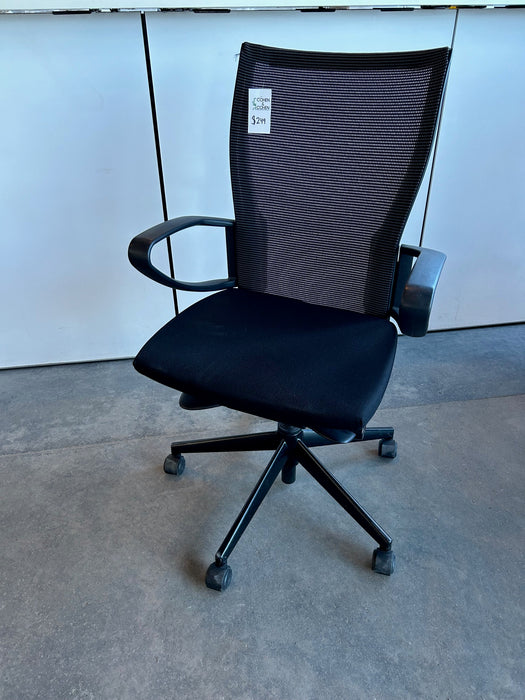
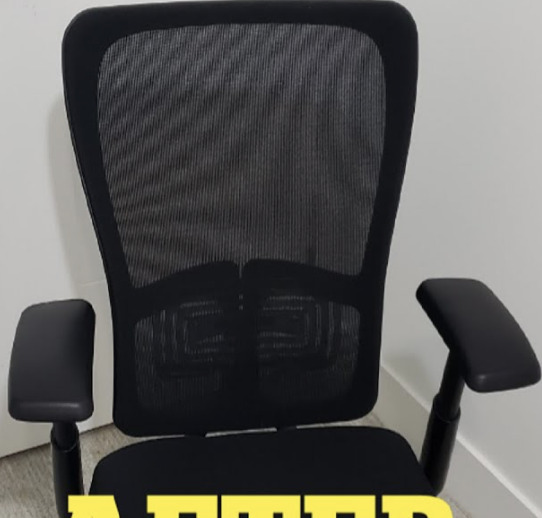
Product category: items_chair
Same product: yes